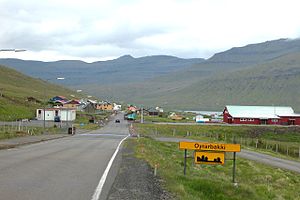
Sunda kommuna
Sunda kommuna er en kommune på Færøerne. Den omfatter flere bygder på begge sider af den nordlige del af sundet Sundini mellem de store øer Streymoy og Eysturoy. Kommunens hovedby og administrationscenter er Norðskáli på Eysturoy. Kommunen blev udskilt fra Eiðis kommuna i 1944 og omfattede frem til udgangen af 2004 kun bygderne Norðskáli, Oyrarbakki og Oyri. 1. januar 2005 blev desuden Saksun, Haldarsvík, Tjørnuvík, Langasandur, Hósvík, Hvalvík, Streymnes og Gjógv lagt ind under kommunen i fortsættelse af et årelagt samarbejde mellem disse småbygders kommuner. Flere af kommunens områder er geografisk adskilt fra resten, da den er et typisk eksempel på, at småkommuner slår sig sammen for at undgå at blive et randområde til en større bykommune.